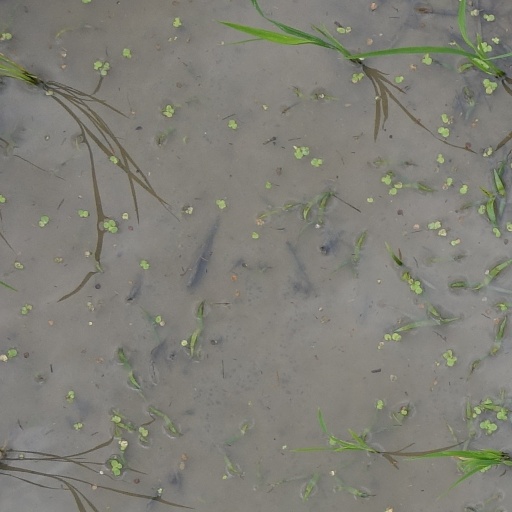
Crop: rice